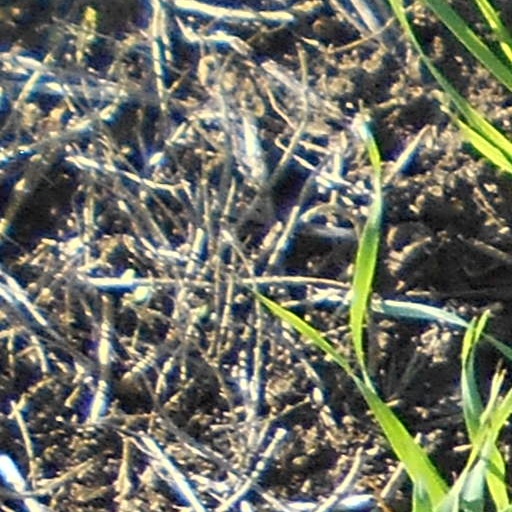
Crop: wheat